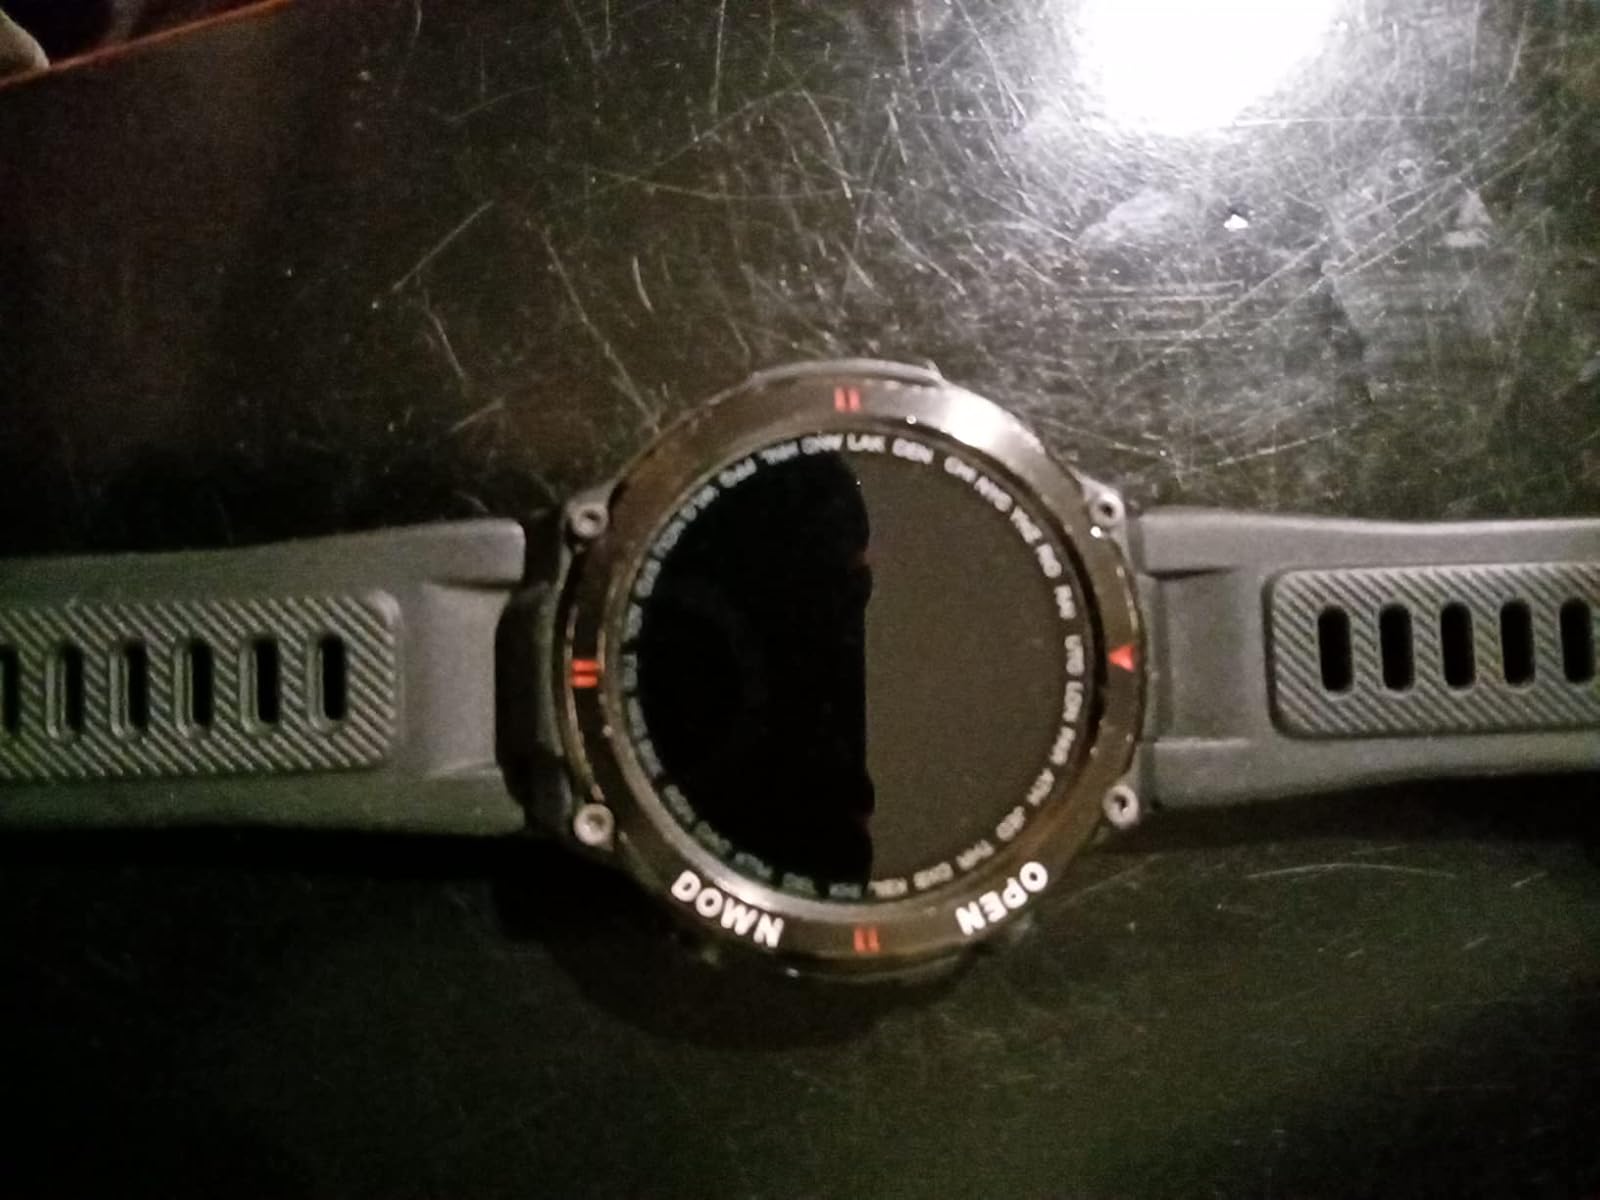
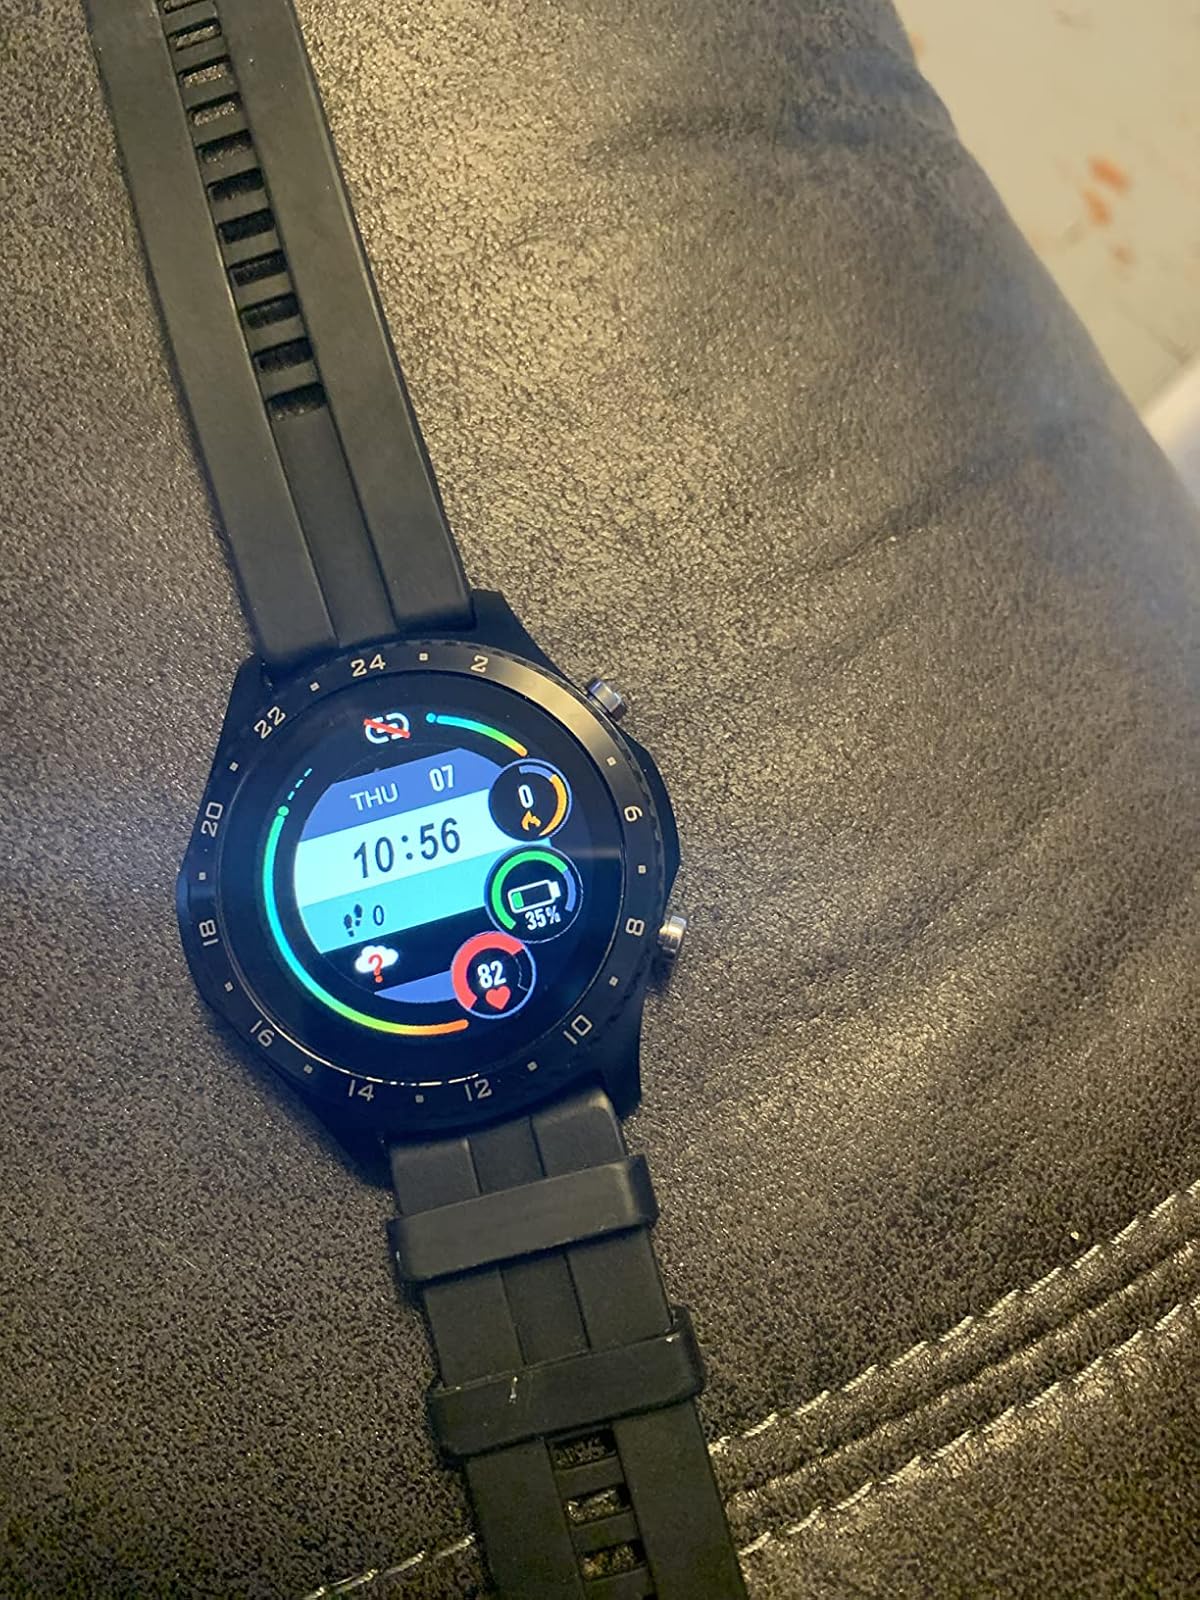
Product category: smartwatch
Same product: no